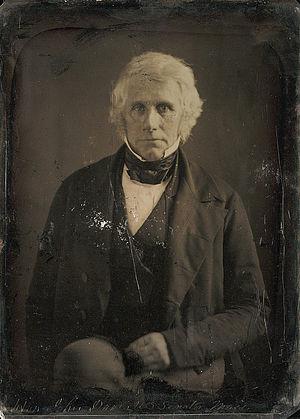
John Davis est un homme politique américain. Il fut gouverneur du Massachusetts sous l'étiquette whig à deux reprises, de 1834 à 1835 et de 1841 à 1843.